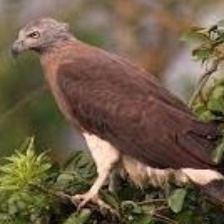
Species: GREY HEADED FISH EAGLE
Scientific name: ICHTHYOPHAGA ICHTHYAETUS